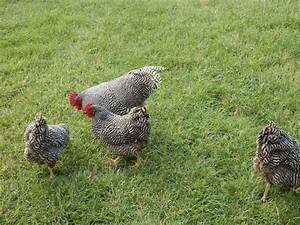
Label: gallina